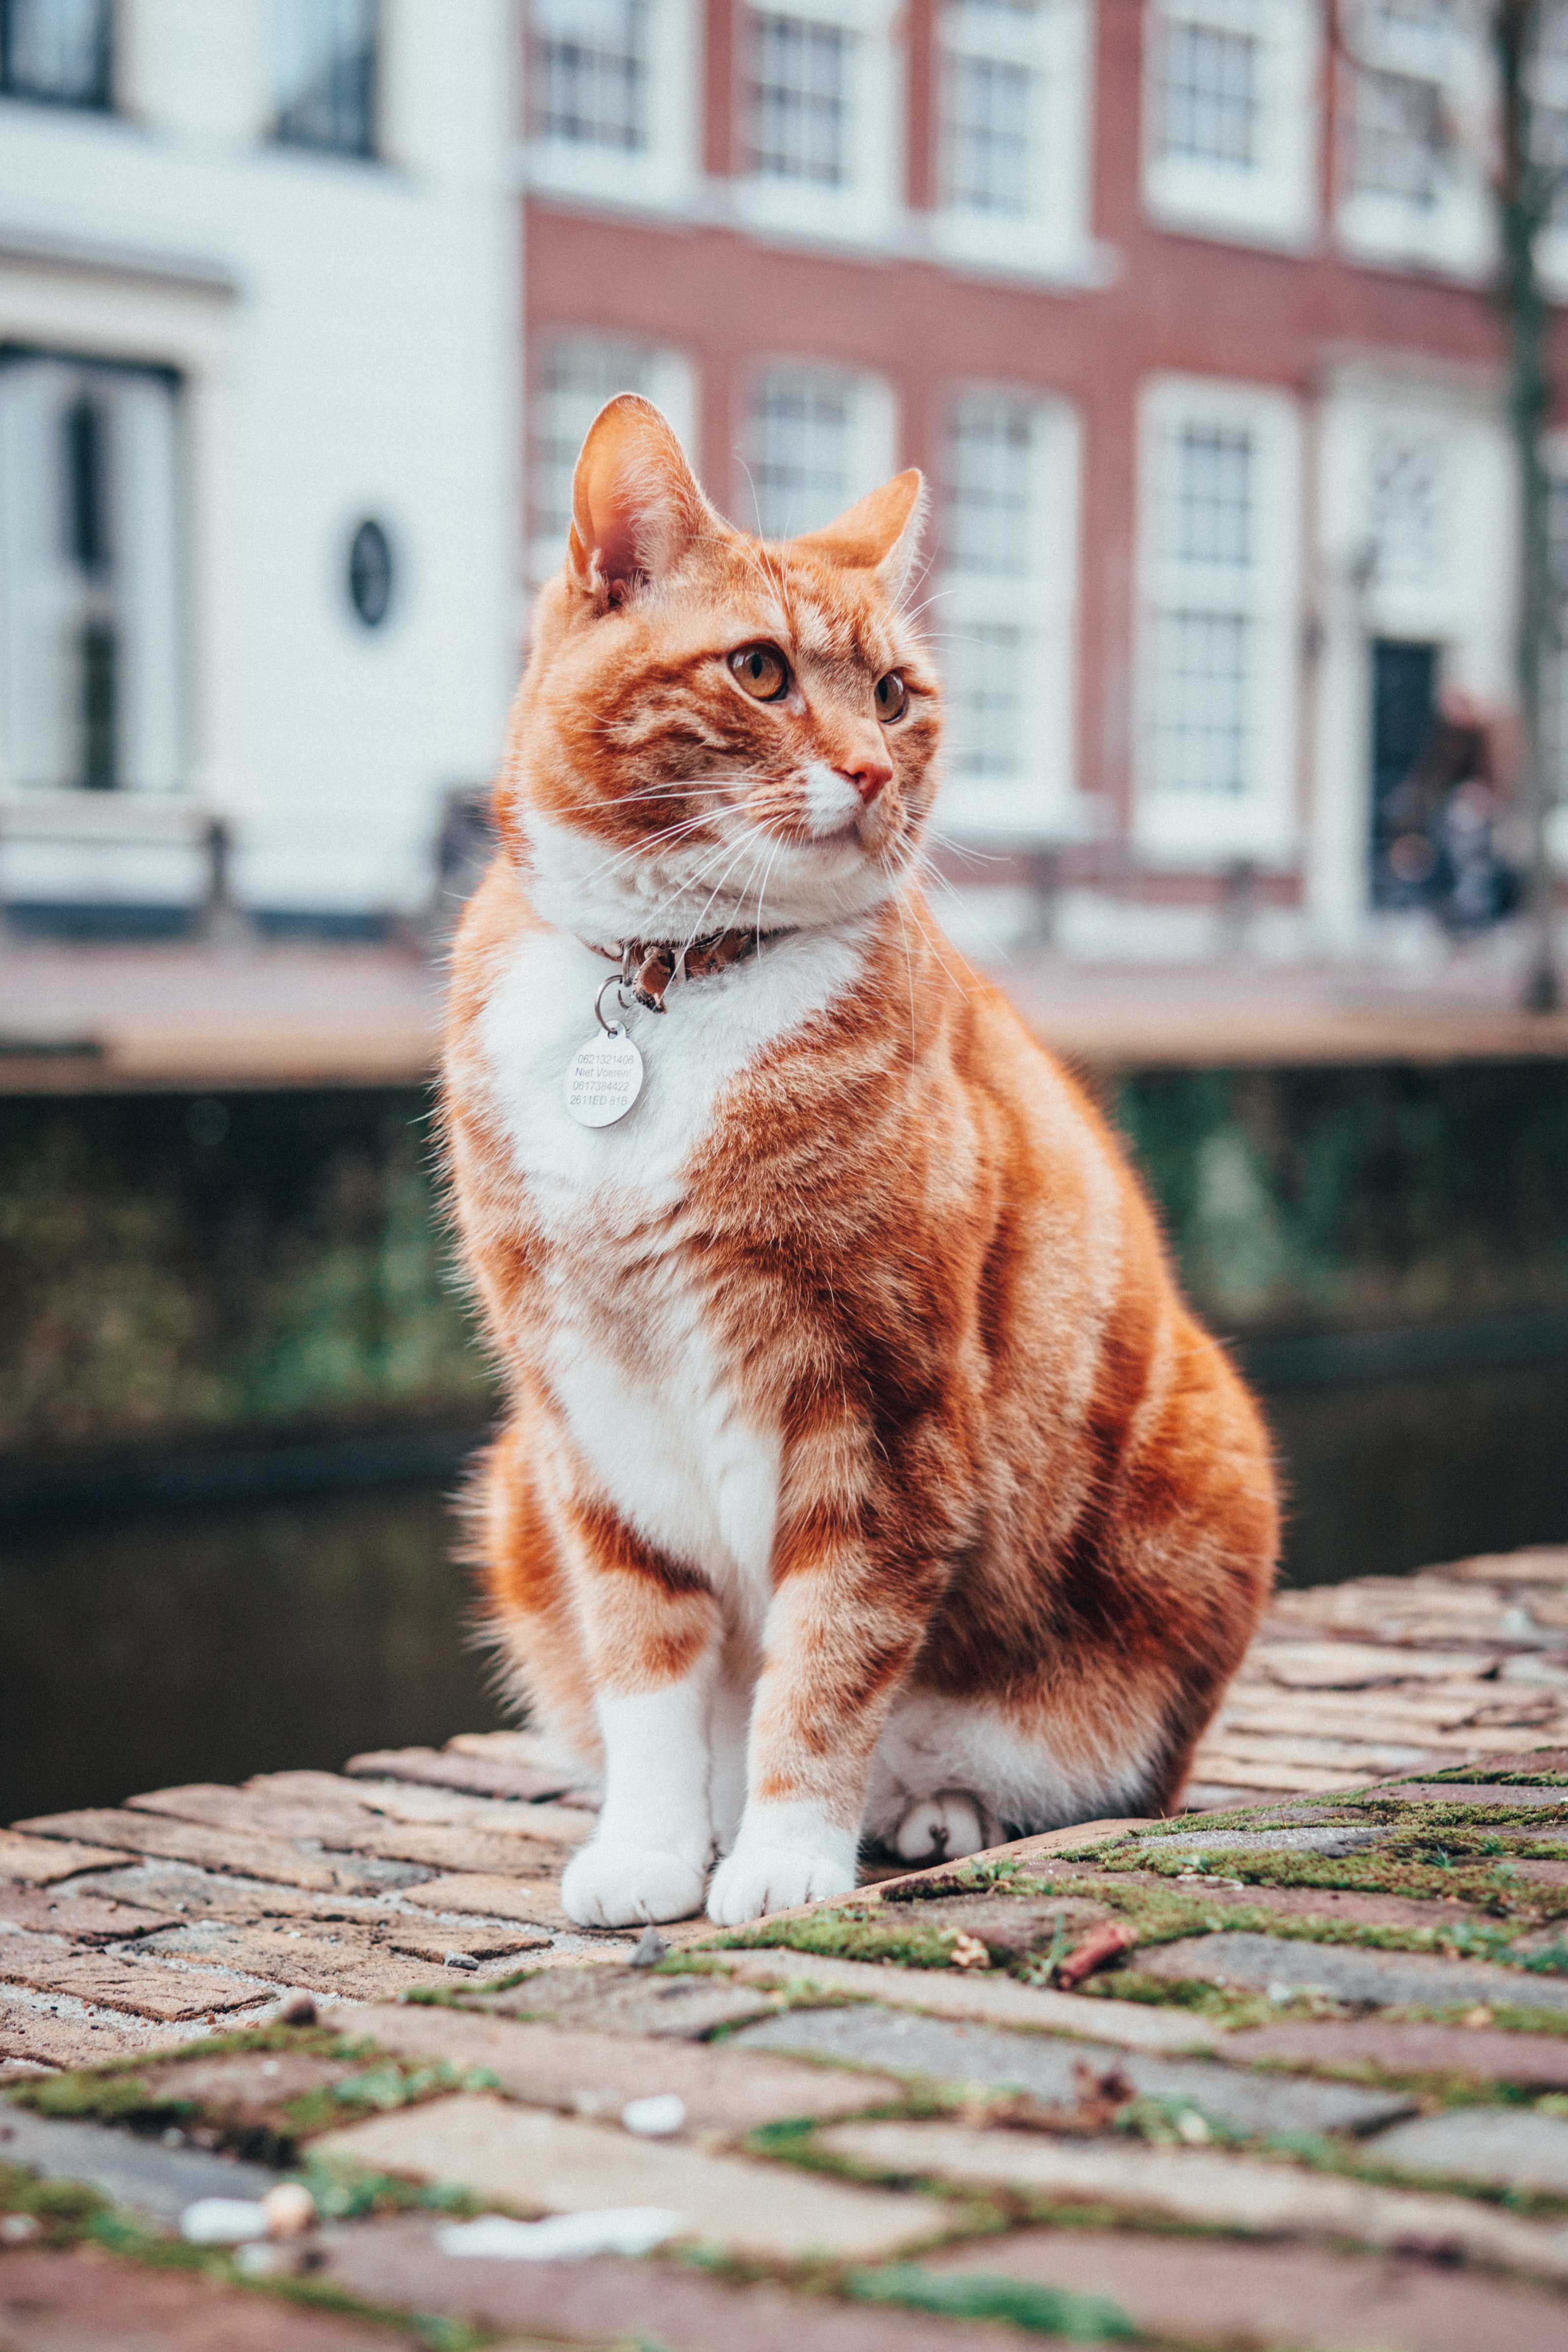
funny, cats, cat, felidae, window, carnivore, small to medium sized cats, road surface, whiskers, wood, fawn, tail, snout, tree, grass, fur, domestic short haired cat, paw, road, art, wildlife, sitting, street, cobblestone, house, claw, asphalt, flooring